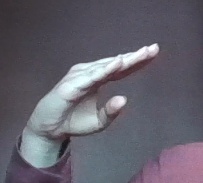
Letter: jeem